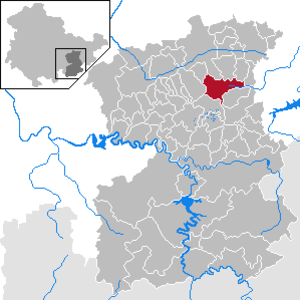
Linda bei Neustadt an der Orla est une municipalité allemande du land de Thuringe, dans l'arrondissement de Saale-Orla, au centre de l'Allemagne. En 2015, sa population est de 380 habitants.